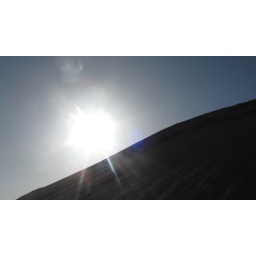
Gleaming sun and the sand hill on a path near the beach..